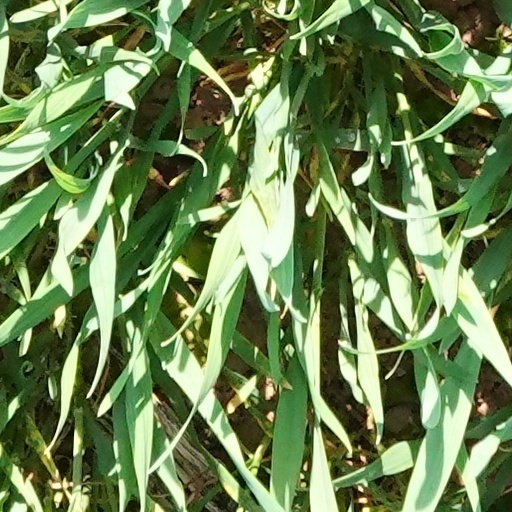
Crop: wheat